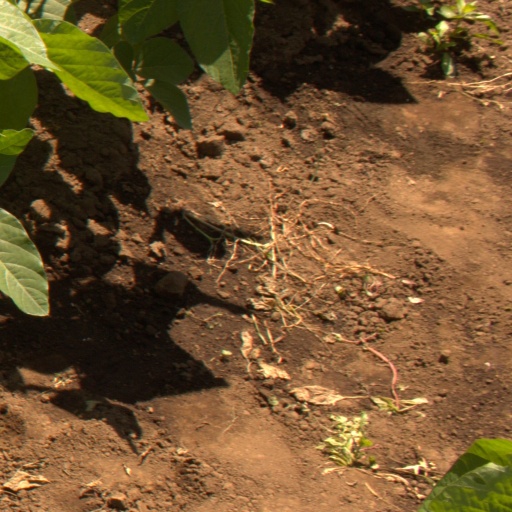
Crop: soybean